National Revolutionary Army

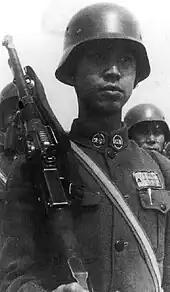
A Chinese Nationalist Army soldier equipped with a German M35 helmet and a ZB vz. 26.

The National Revolutionary Army (NRA) developed its armoured capabilities in the interwar years, beginning with the acquisition of French Renault FT tanks by warlord Zhang Zuolin in the late 1920s. However, the true foundation of China's armoured corps was laid in the early 1930s and expanded rapidly after the outbreak of the Second Sino-Japanese War in 1937.